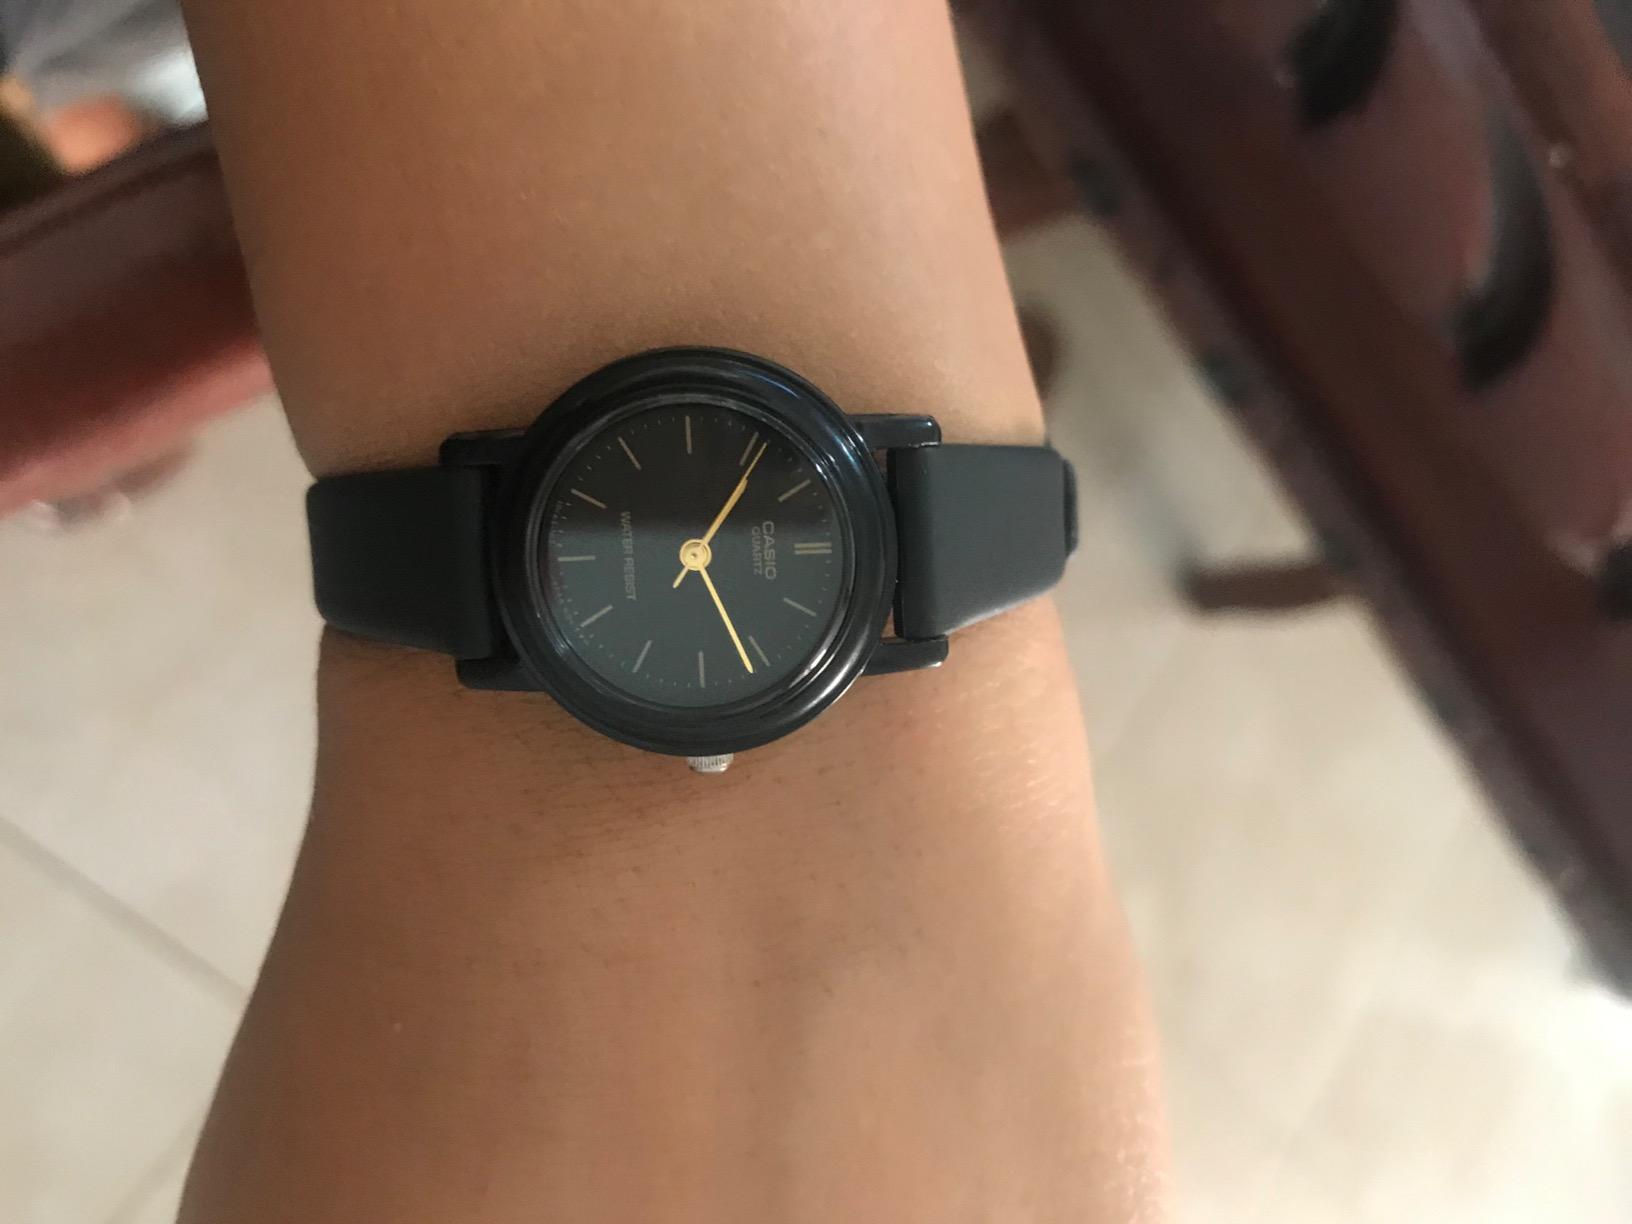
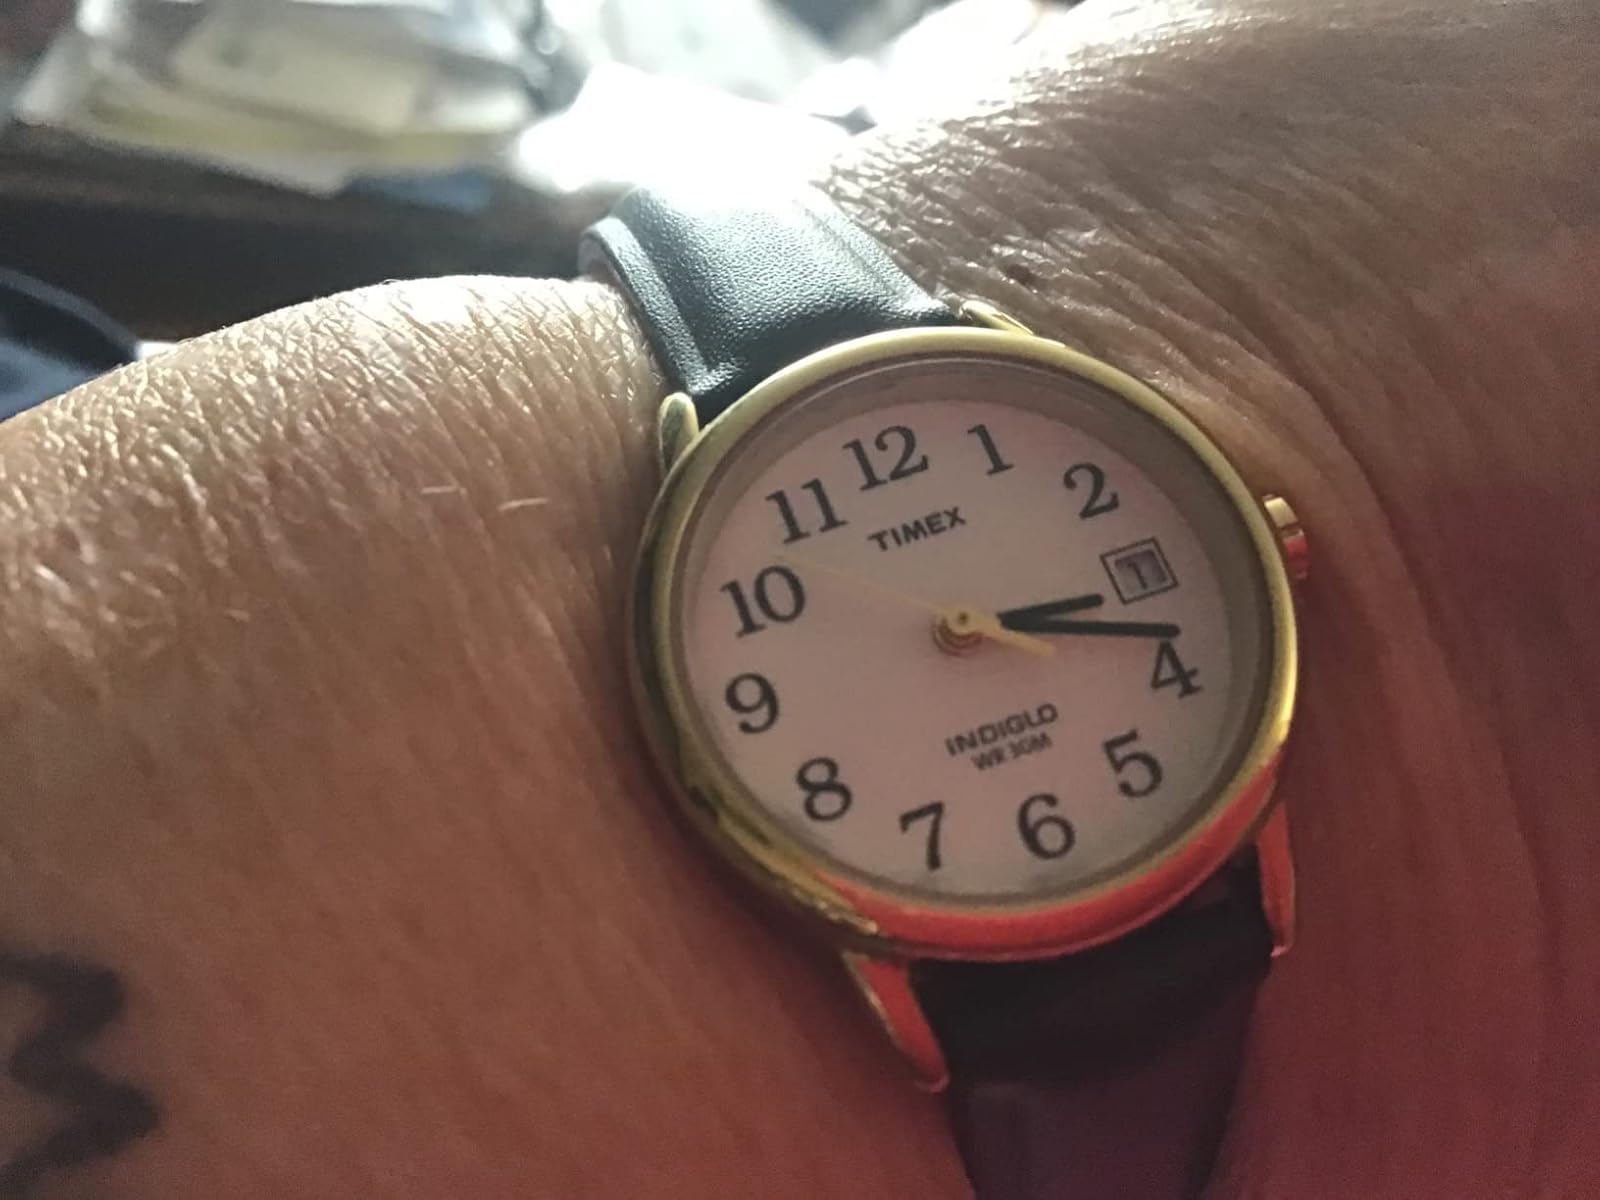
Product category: accessories_watch
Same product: no